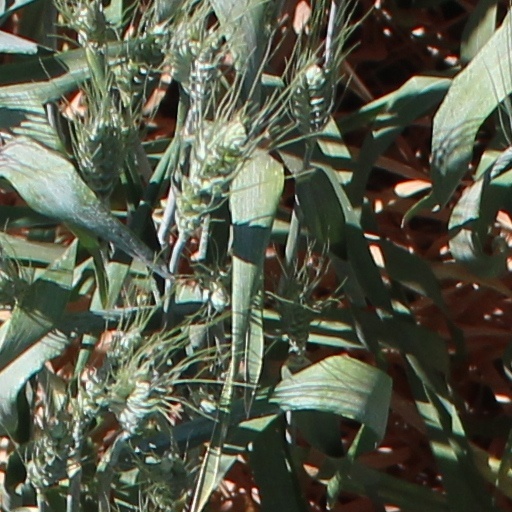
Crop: wheat